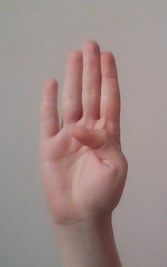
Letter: kaaf